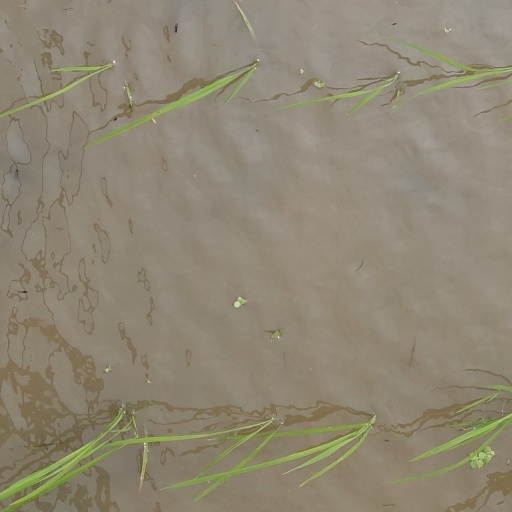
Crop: rice